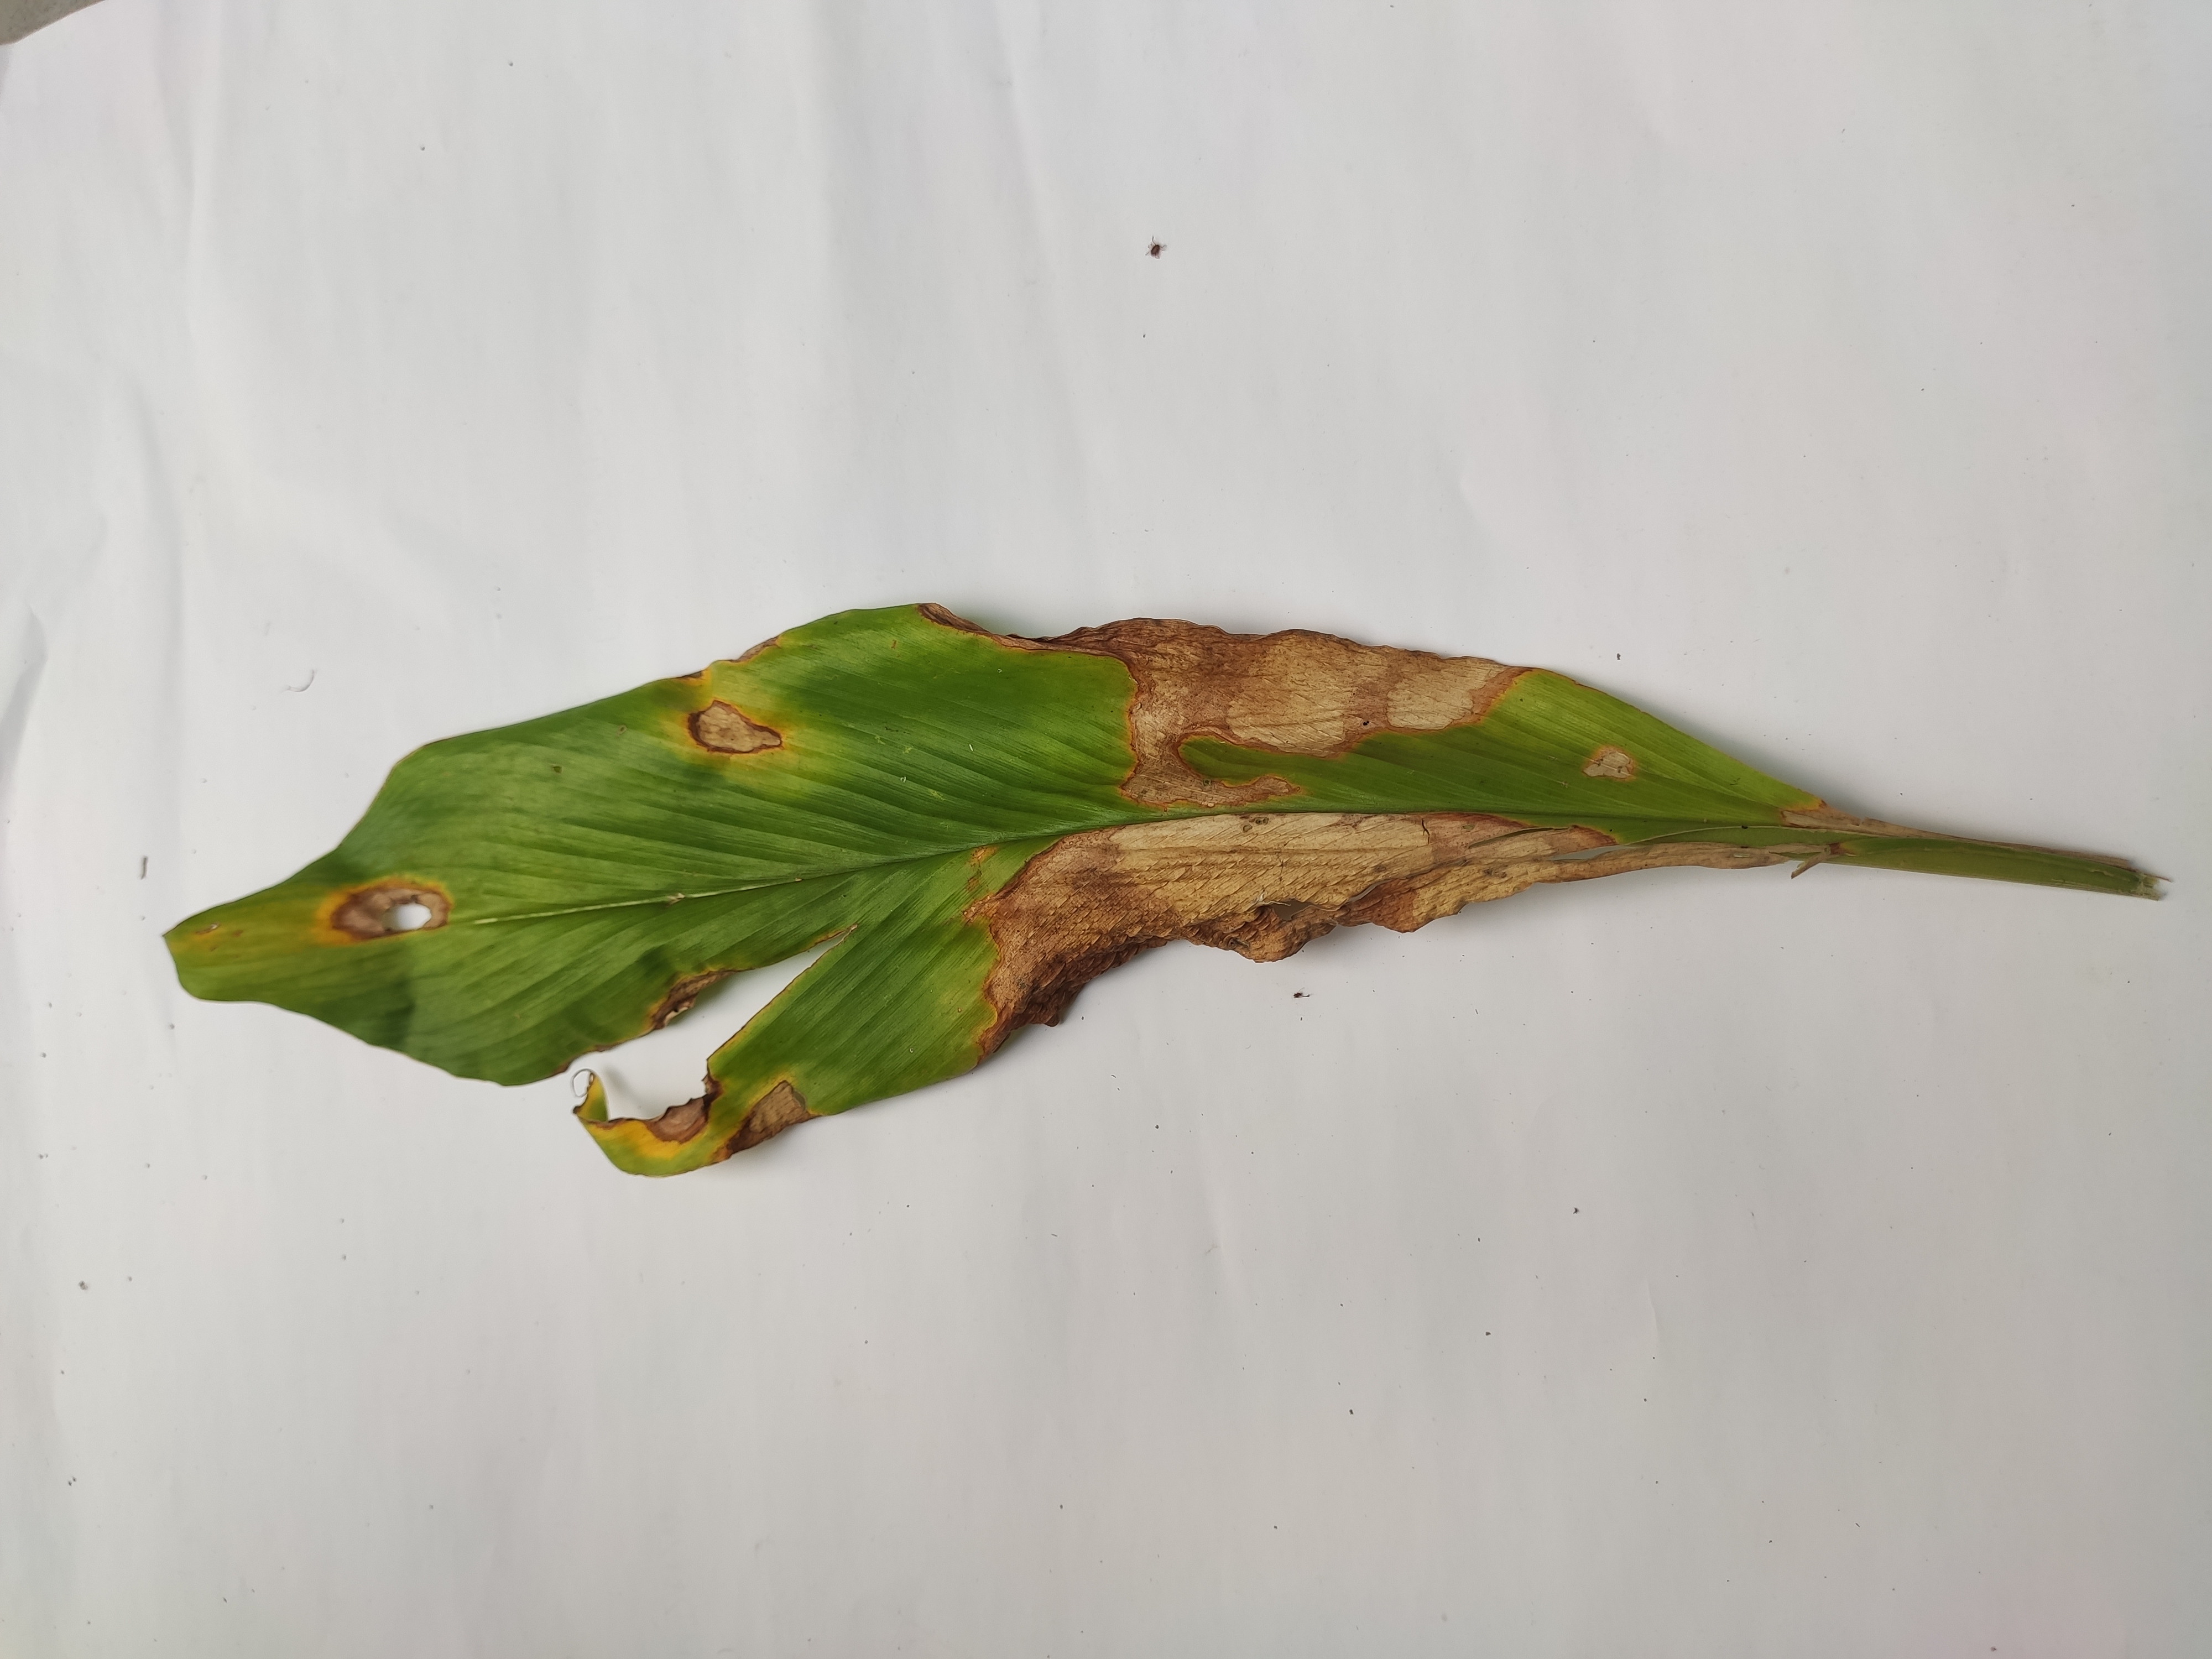
Label: Blotch